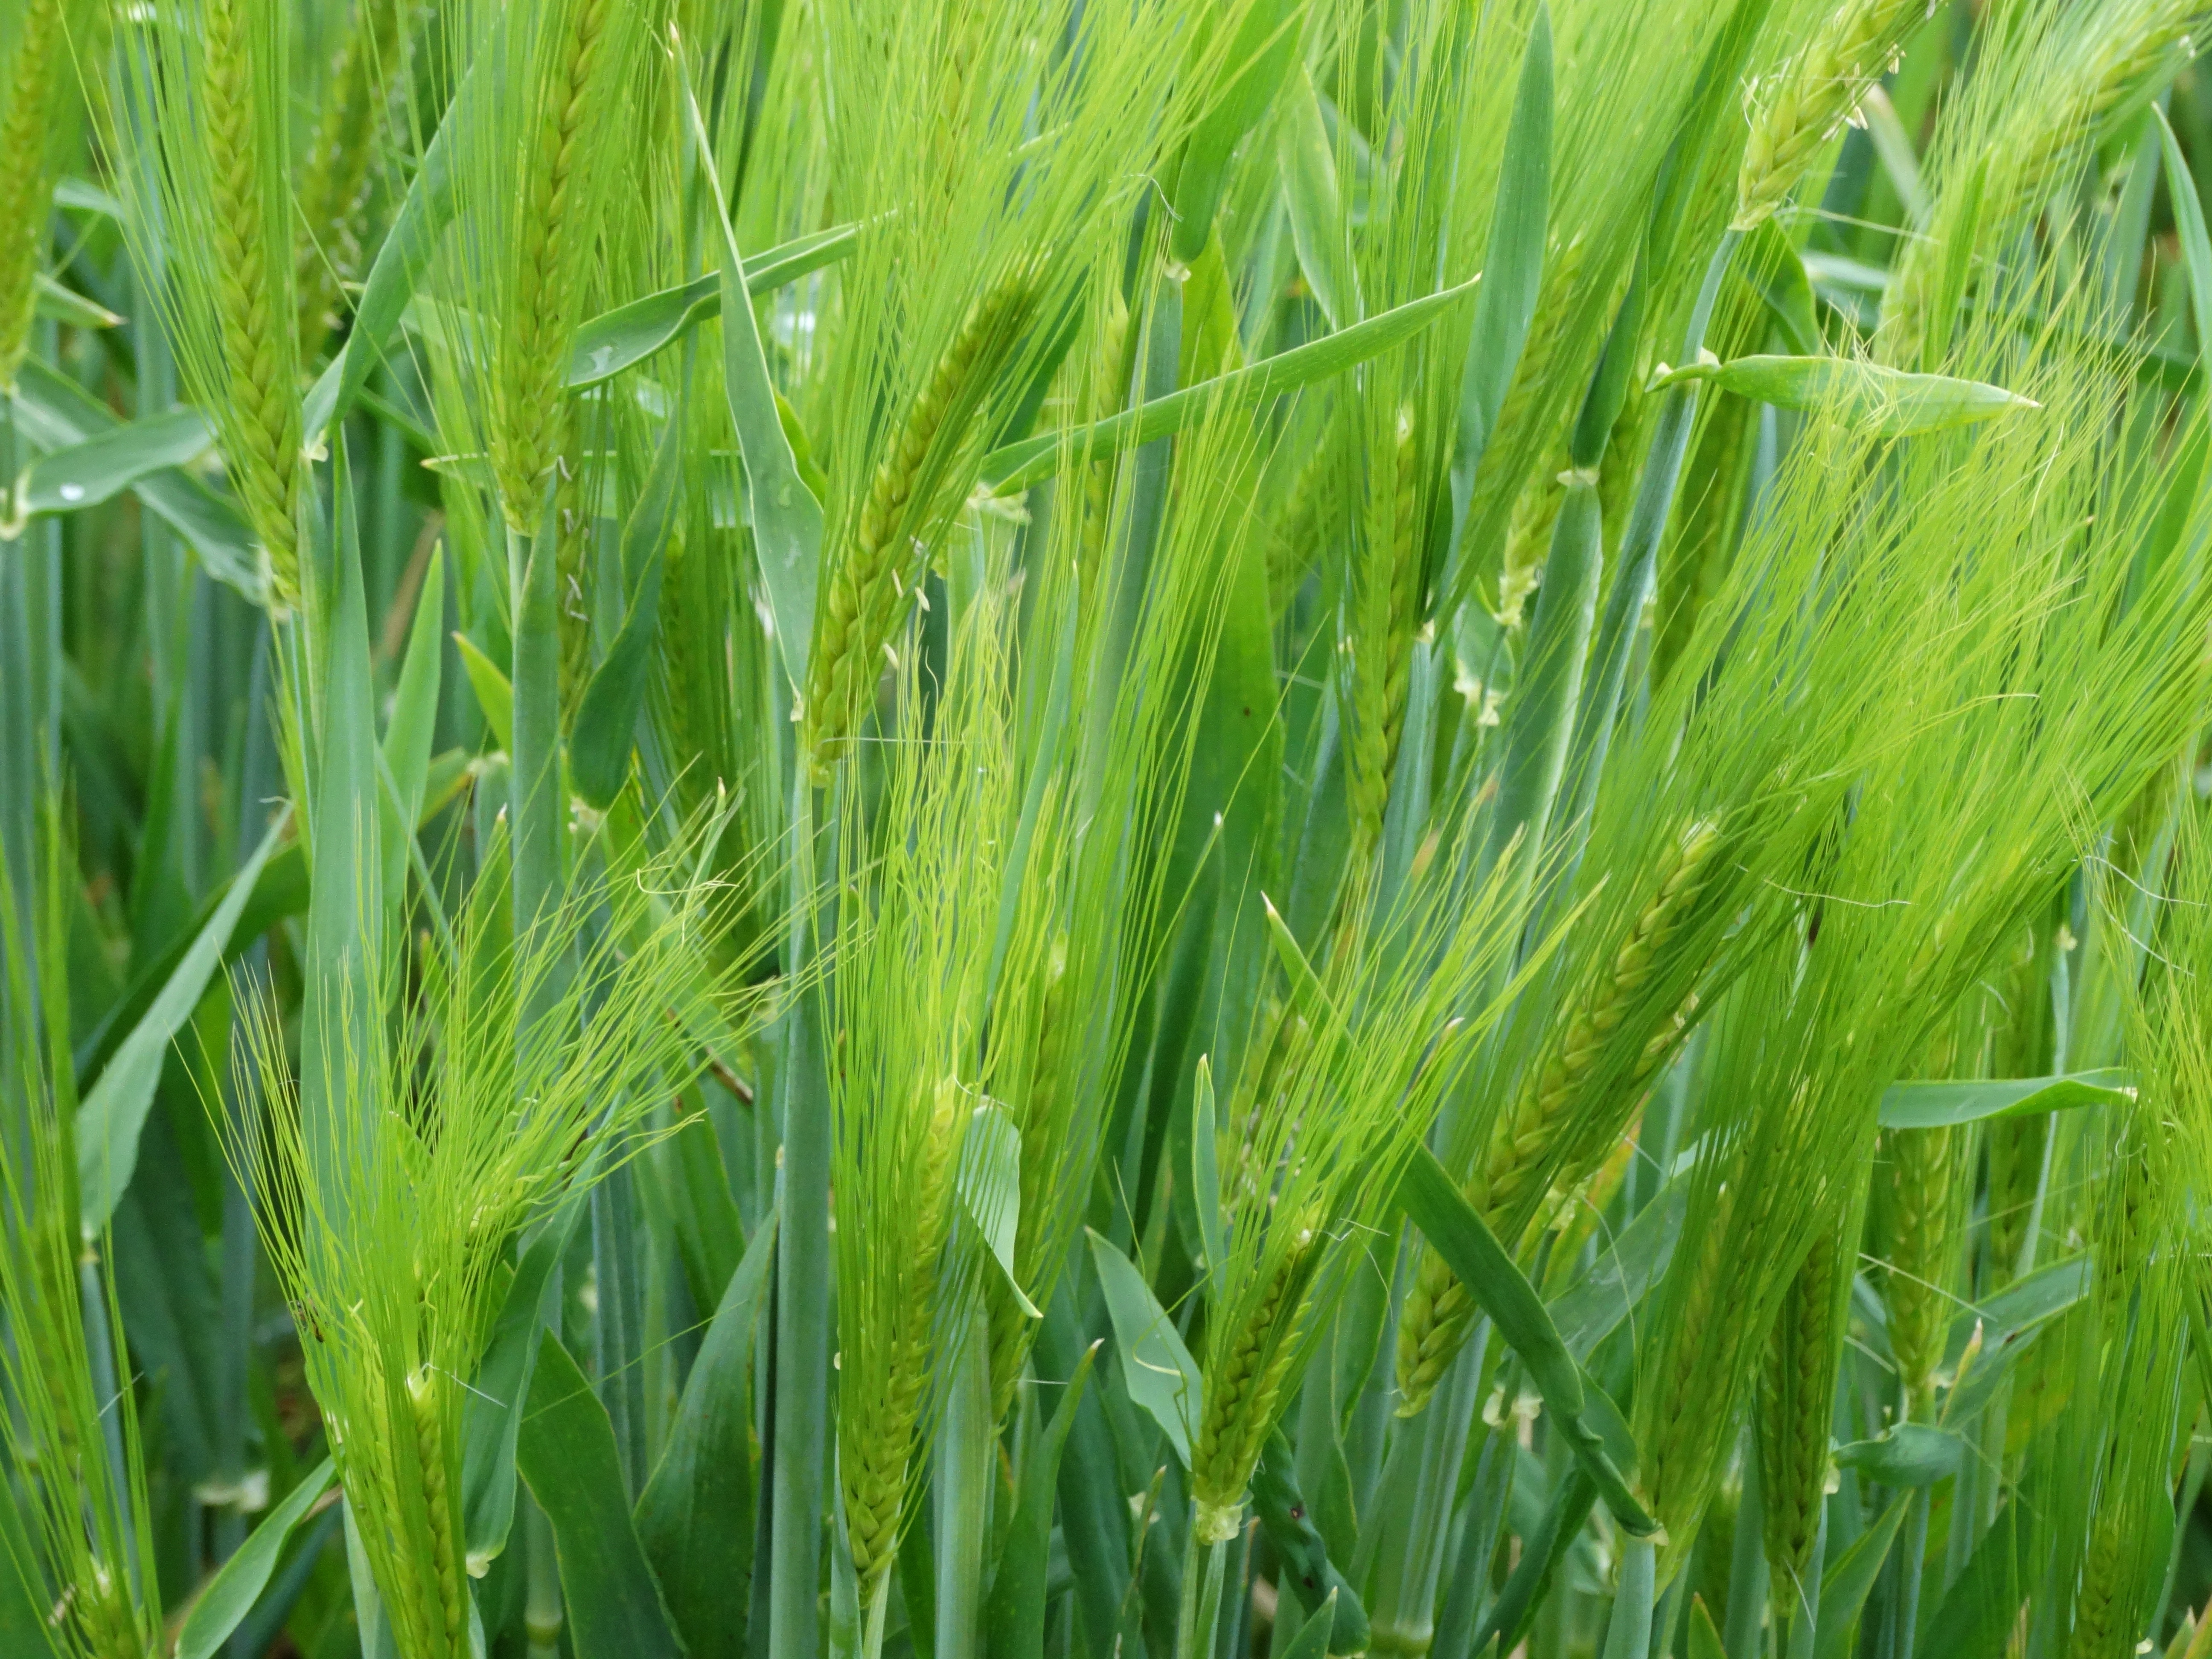
landscape, nature, grass, light, plant, field, lawn, barley, wheat, grain, prairie, rural, food, green, harvest, crop, corn, agriculture, cereal, agricultural, grassland, rye, cornfield, epi, cereals, cultures, reap, paddy field, flowering plant, commodity, triticale, chrysopogon zizanioides, wheat fields, ear of corn, hordeum, work in the fields, sweet grass, grass family, plant stem, land plant, hierochloe, phragmites, food grain, einkorn wheat